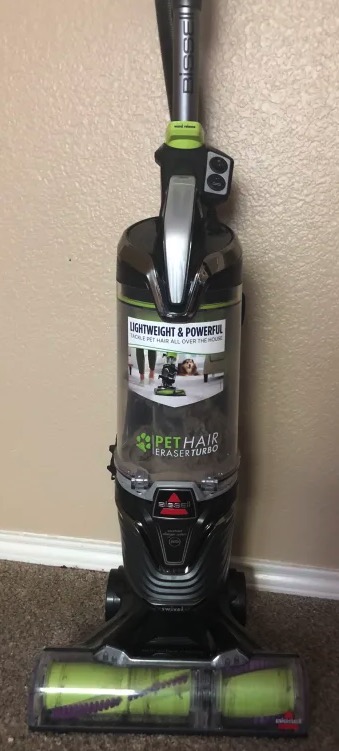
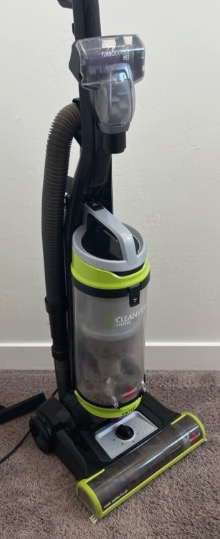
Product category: items_vacuum
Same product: no